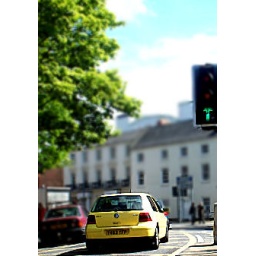
I was sat in the car.. there goes a yellow car. I love yellow cars basicly.